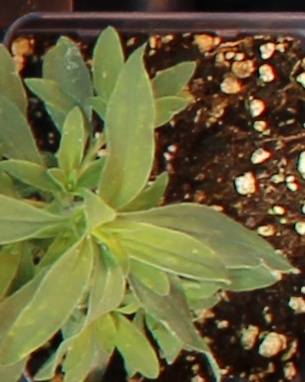
Label: Kochia